Nicholas Hawksmoor

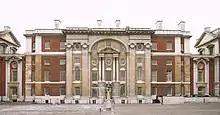
King William Block (1699–1702), Greenwich Hospital, west facade.

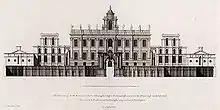
Easton Neston House, Northamptonshire (c.1695–1710); the flanking, secondary wings and cupola were never built

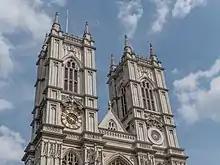
The west towers of Westminster Abbey

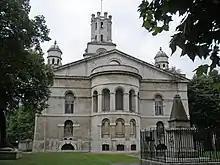
St George in the East (1714–29), east end

Hawksmoor was born in Nottinghamshire in 1661, into a yeoman farming family, almost certainly in East Drayton or Ragnall, Nottinghamshire. On his death he was to leave property at nearby Ragnall, Dunham and a house and land at Great Drayton. It is not known where he received his schooling, but it was probably in more than basic literacy. George Vertue, whose family had property in Hawksmoor's part of Nottinghamshire, wrote in 1731 that he was taken as a youth to act as clerk by "Justice Mellust in Yorkshire, where Mr Gouge senior did some fretwork ceilings afterwards Mr. Haukesmore came to London, became clerk to Sr. Christopher Wren & thence became an Architect".